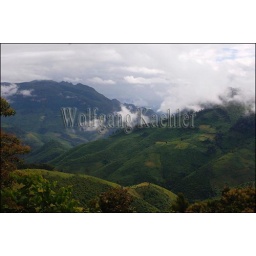
Laos, near luang prabang, hill country, clouds